Madonna (book)

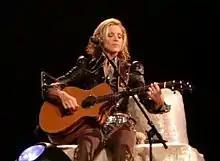
Madonna, seen here performing on the Drowned World Tour (2001), was not happy about Morton releasing the biography.

"Madonna" was released in hardback in the United States in November 2001. It debuted at position 15 on "The New York Times" Best Seller list, and reached eight the next week, but was present there for only two weeks. Madonna was still livid that Morton wrote the book without her permission, even saying "It's not a well-written book. We all know he wrote it for financial gain and the truth had little to do with it", after the book was released. With Jo Whiley from "BBC Radio 1", she added that "[Morton] really went through my Rolodex and that part was really annoying, and I ended up writing him a letter saying, 'I'm not interested in you writing this book, I don't want to have anything to do with it – and please leave my friends alone'." The singer said that she had even sent Morton a book of philosophy—"The Power of Kabbalah"—to try to dissuade him from continuing. "It's a beginner's crash course in what it's all about – that eventually in some way shape or form it would come back round to him, but he either didn't read it or didn't care," Madonna added.